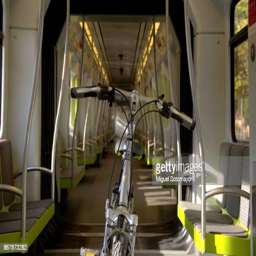
my bicycle in the train